Hanna Reitsch

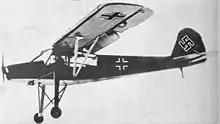
A Fieseler Fi 156 similar to the one Reitsch landed in the Tiergarten near the Brandenburg Gate during the Battle of Berlin

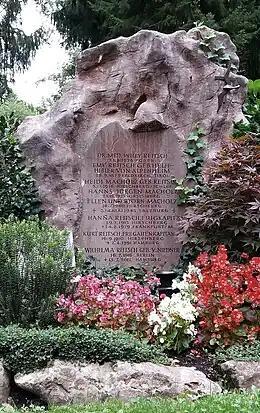
Grave of Hanna Reitsch in Salzburg

In September 1937, Reitsch was posted to the Luftwaffe testing centre at Rechlin-Lärz Airfield by Ernst Udet.